Living in the Age of Airplanes

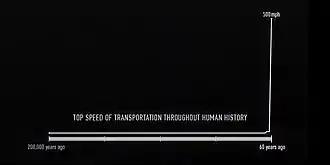
A graph from the documentary "Living in the Age of Airplanes", depicting the speed of transportation throughout 200,000 years of human history.

"Living in the Age of Airplanes" is divided into five chapters and opens with a quote from Bill Gates: "The airplane became the first World Wide Web, bringing people, languages, ideas, and values together".